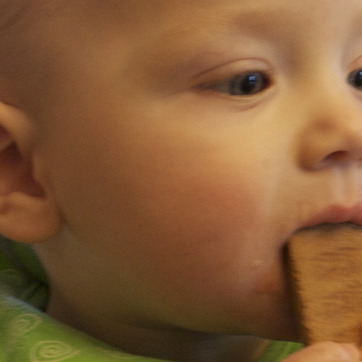
Material: skin